FIDE Grand Prix 2019

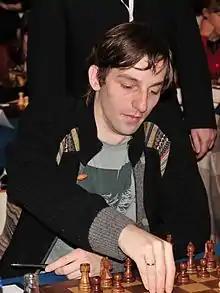
FIDE Grand Prix 2019 winner Alexander Grischuk

The FIDE Grand Prix 2019 was a series of four chess tournaments that formed part of the qualification cycle for the World Chess Championship 2021. The top two finishers who had not yet qualified, qualified for the Candidates Tournament 2020–21. The top non-qualifying finisher is eligible for the wild card. The series is organized by World Chess, formerly known as Agon. Alexander Grischuk won the FIDE Grand Prix 2019 and thus became the first player to qualify for the Candidates Tournament via the event. Ian Nepomniachtchi, who finished in second place, was the other qualifier, while Maxime Vachier-Lagrave, by finishing third, became eligible for the wild card. Maxime Vachier-Lagrave eventually got a place in the Candidates after Teimour Radjabov withdrew from the tournament as he was the first reserve (by average rating).